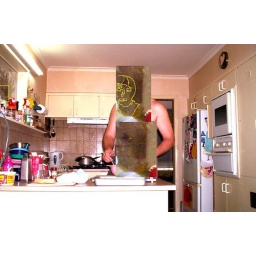
face in window